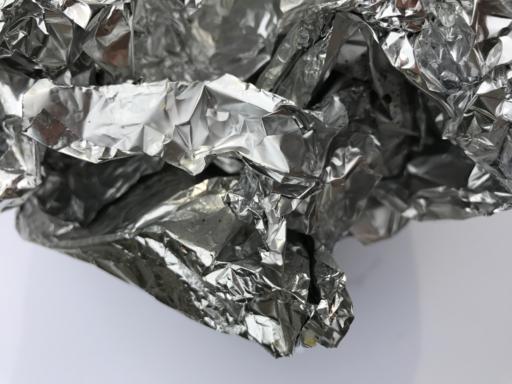
Label: metal